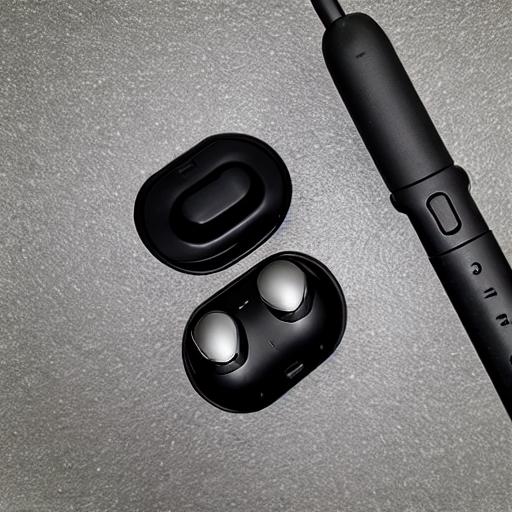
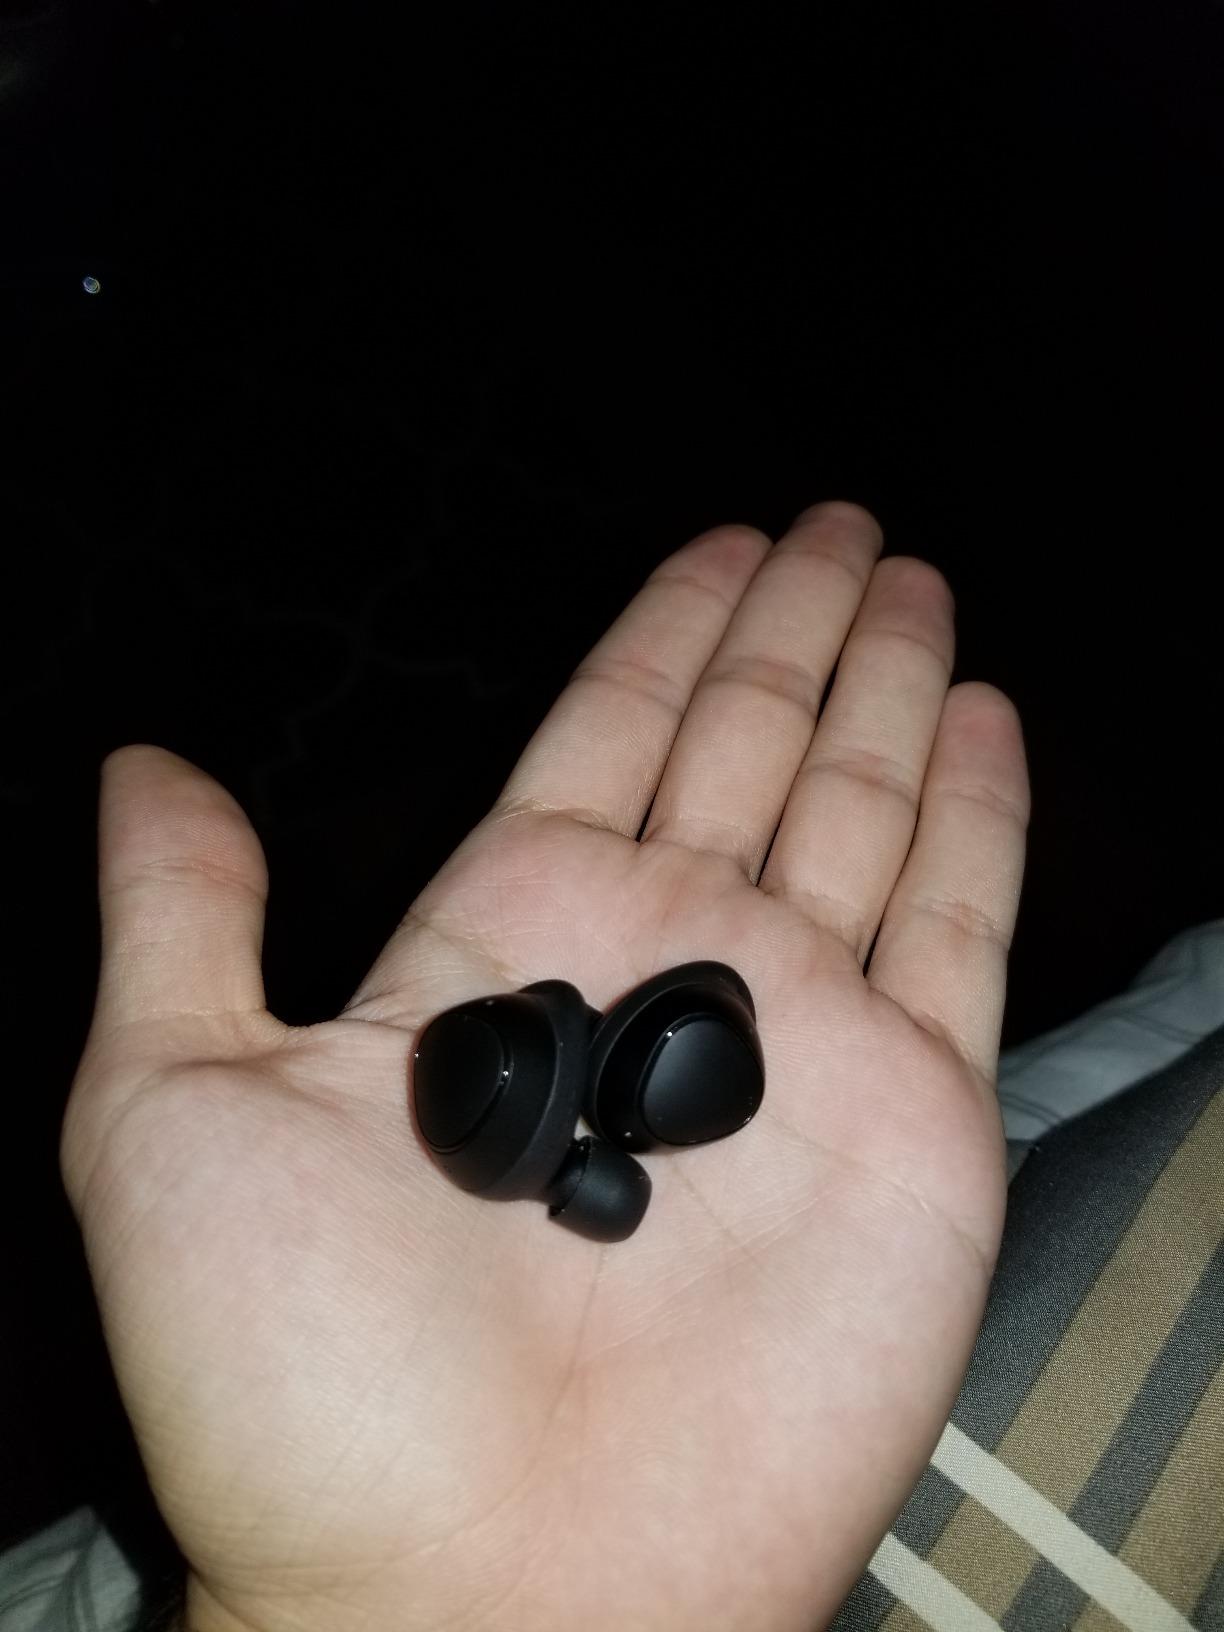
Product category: earbuds
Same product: no